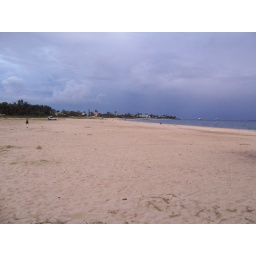
This is the local beach in Toamasina. Notice the dark sky that is coming in. This is a regular view in the evenings.